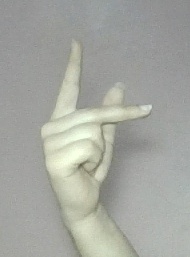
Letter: dha